Economic history of Portugal

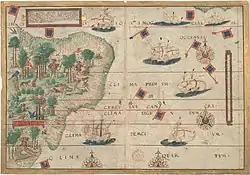
Portuguese map by Lopo Homem (c. 1519) showing the coast of Brazil and natives extracting brazilwood, as well as Portuguese ships.

During the 16th century, Portugal also started to colonize its newly discovered territory of Brazil. However, temporary trading posts were established earlier to collect Brazilwood, used as a dye, and with permanent settlements came the establishment of the sugar cane industry and its intensive labor. Several early settlements were founded, among them the colonial capital, Salvador, established in 1549 at the Bay of All Saints in the north, and the city of Rio de Janeiro in the south, in March 1567. The Portuguese colonists adopted an economy based on the production of agricultural goods that were exported to Europe. Sugar became by far the most important Brazilian colonial product until the early 18th century, when gold and other minerals assumed a higher importance.